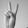
ASL letter: V